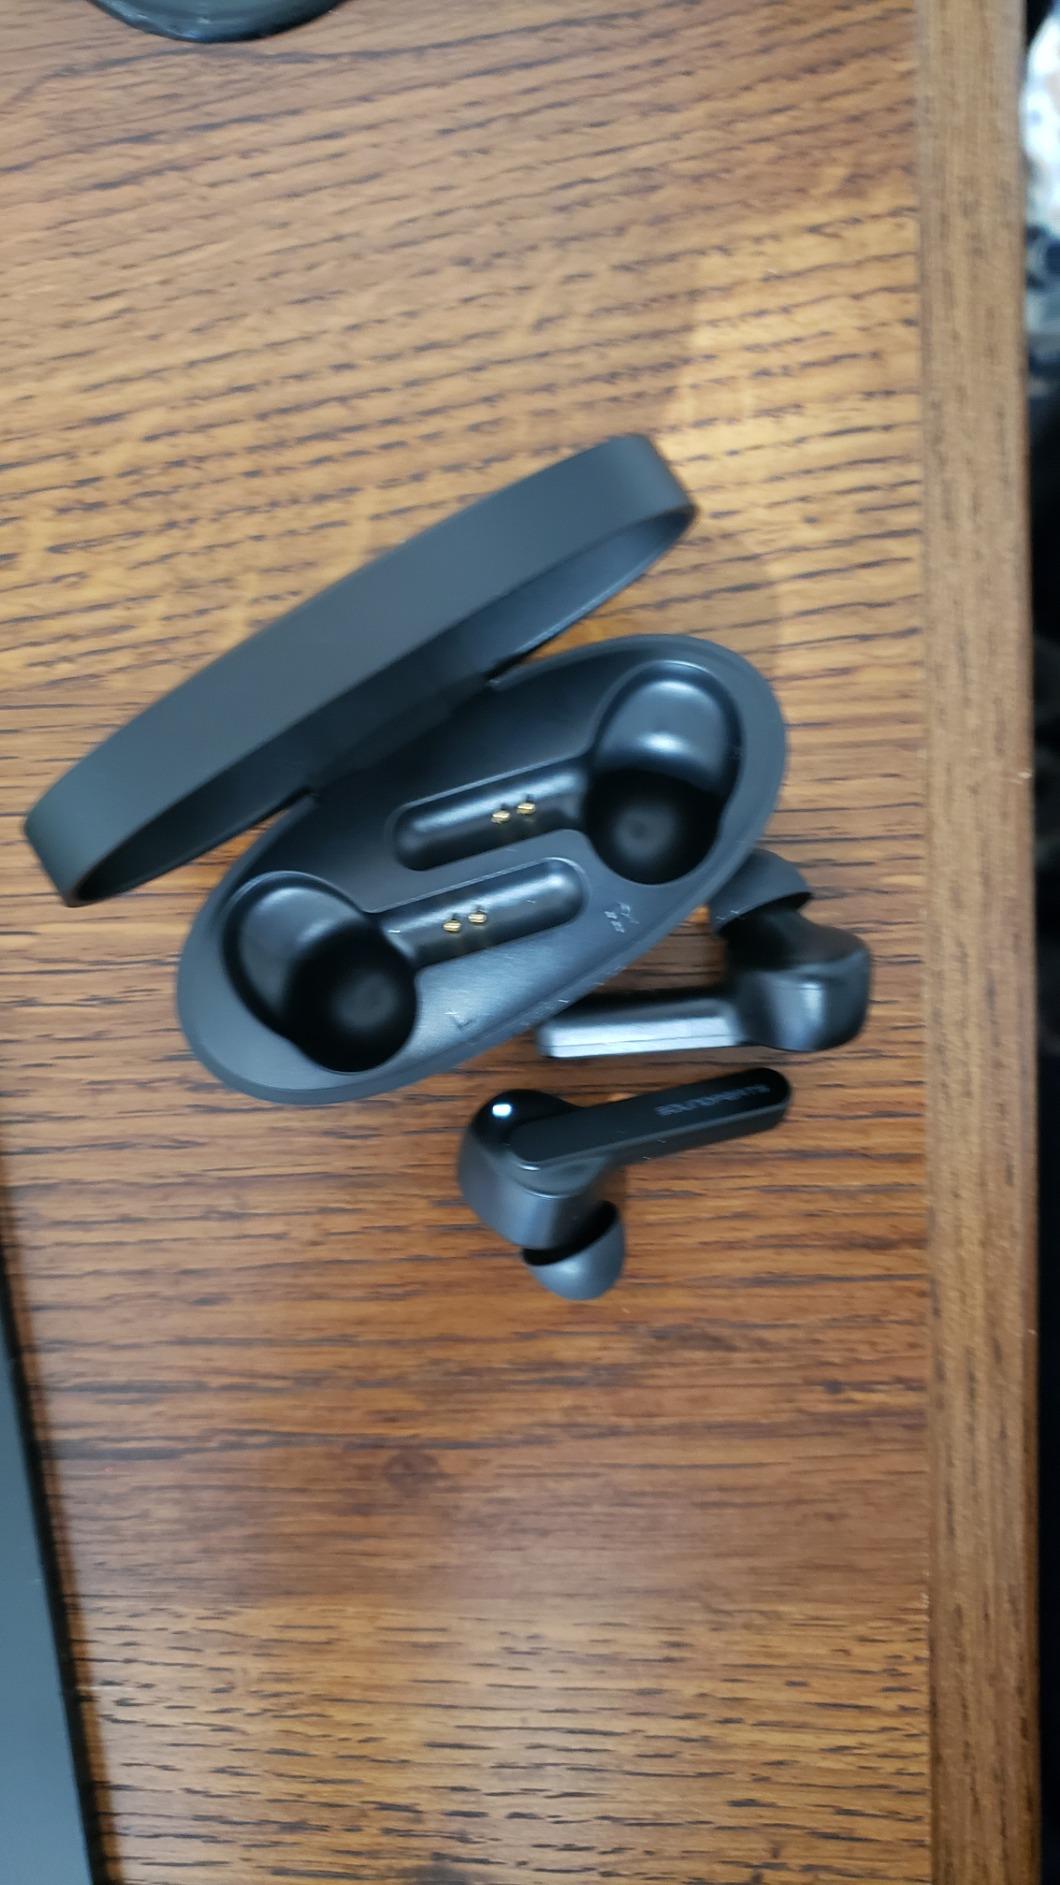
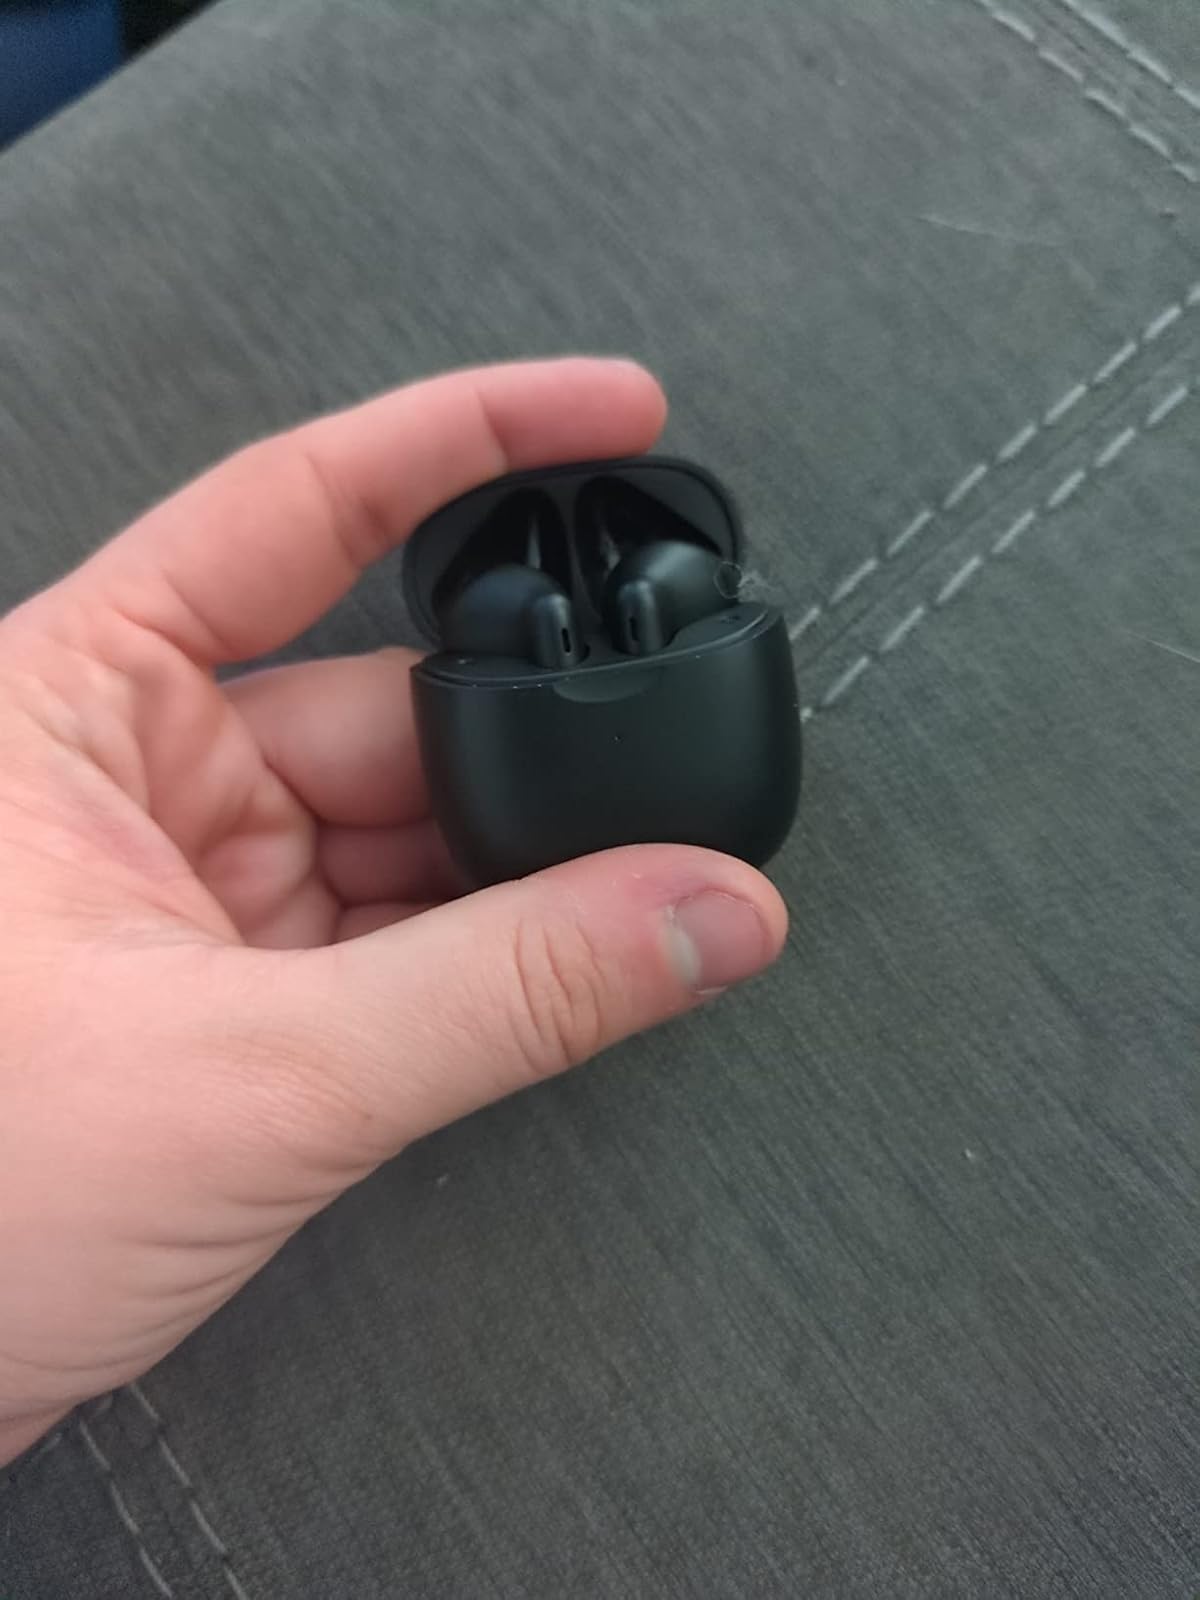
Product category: earbuds
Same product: no